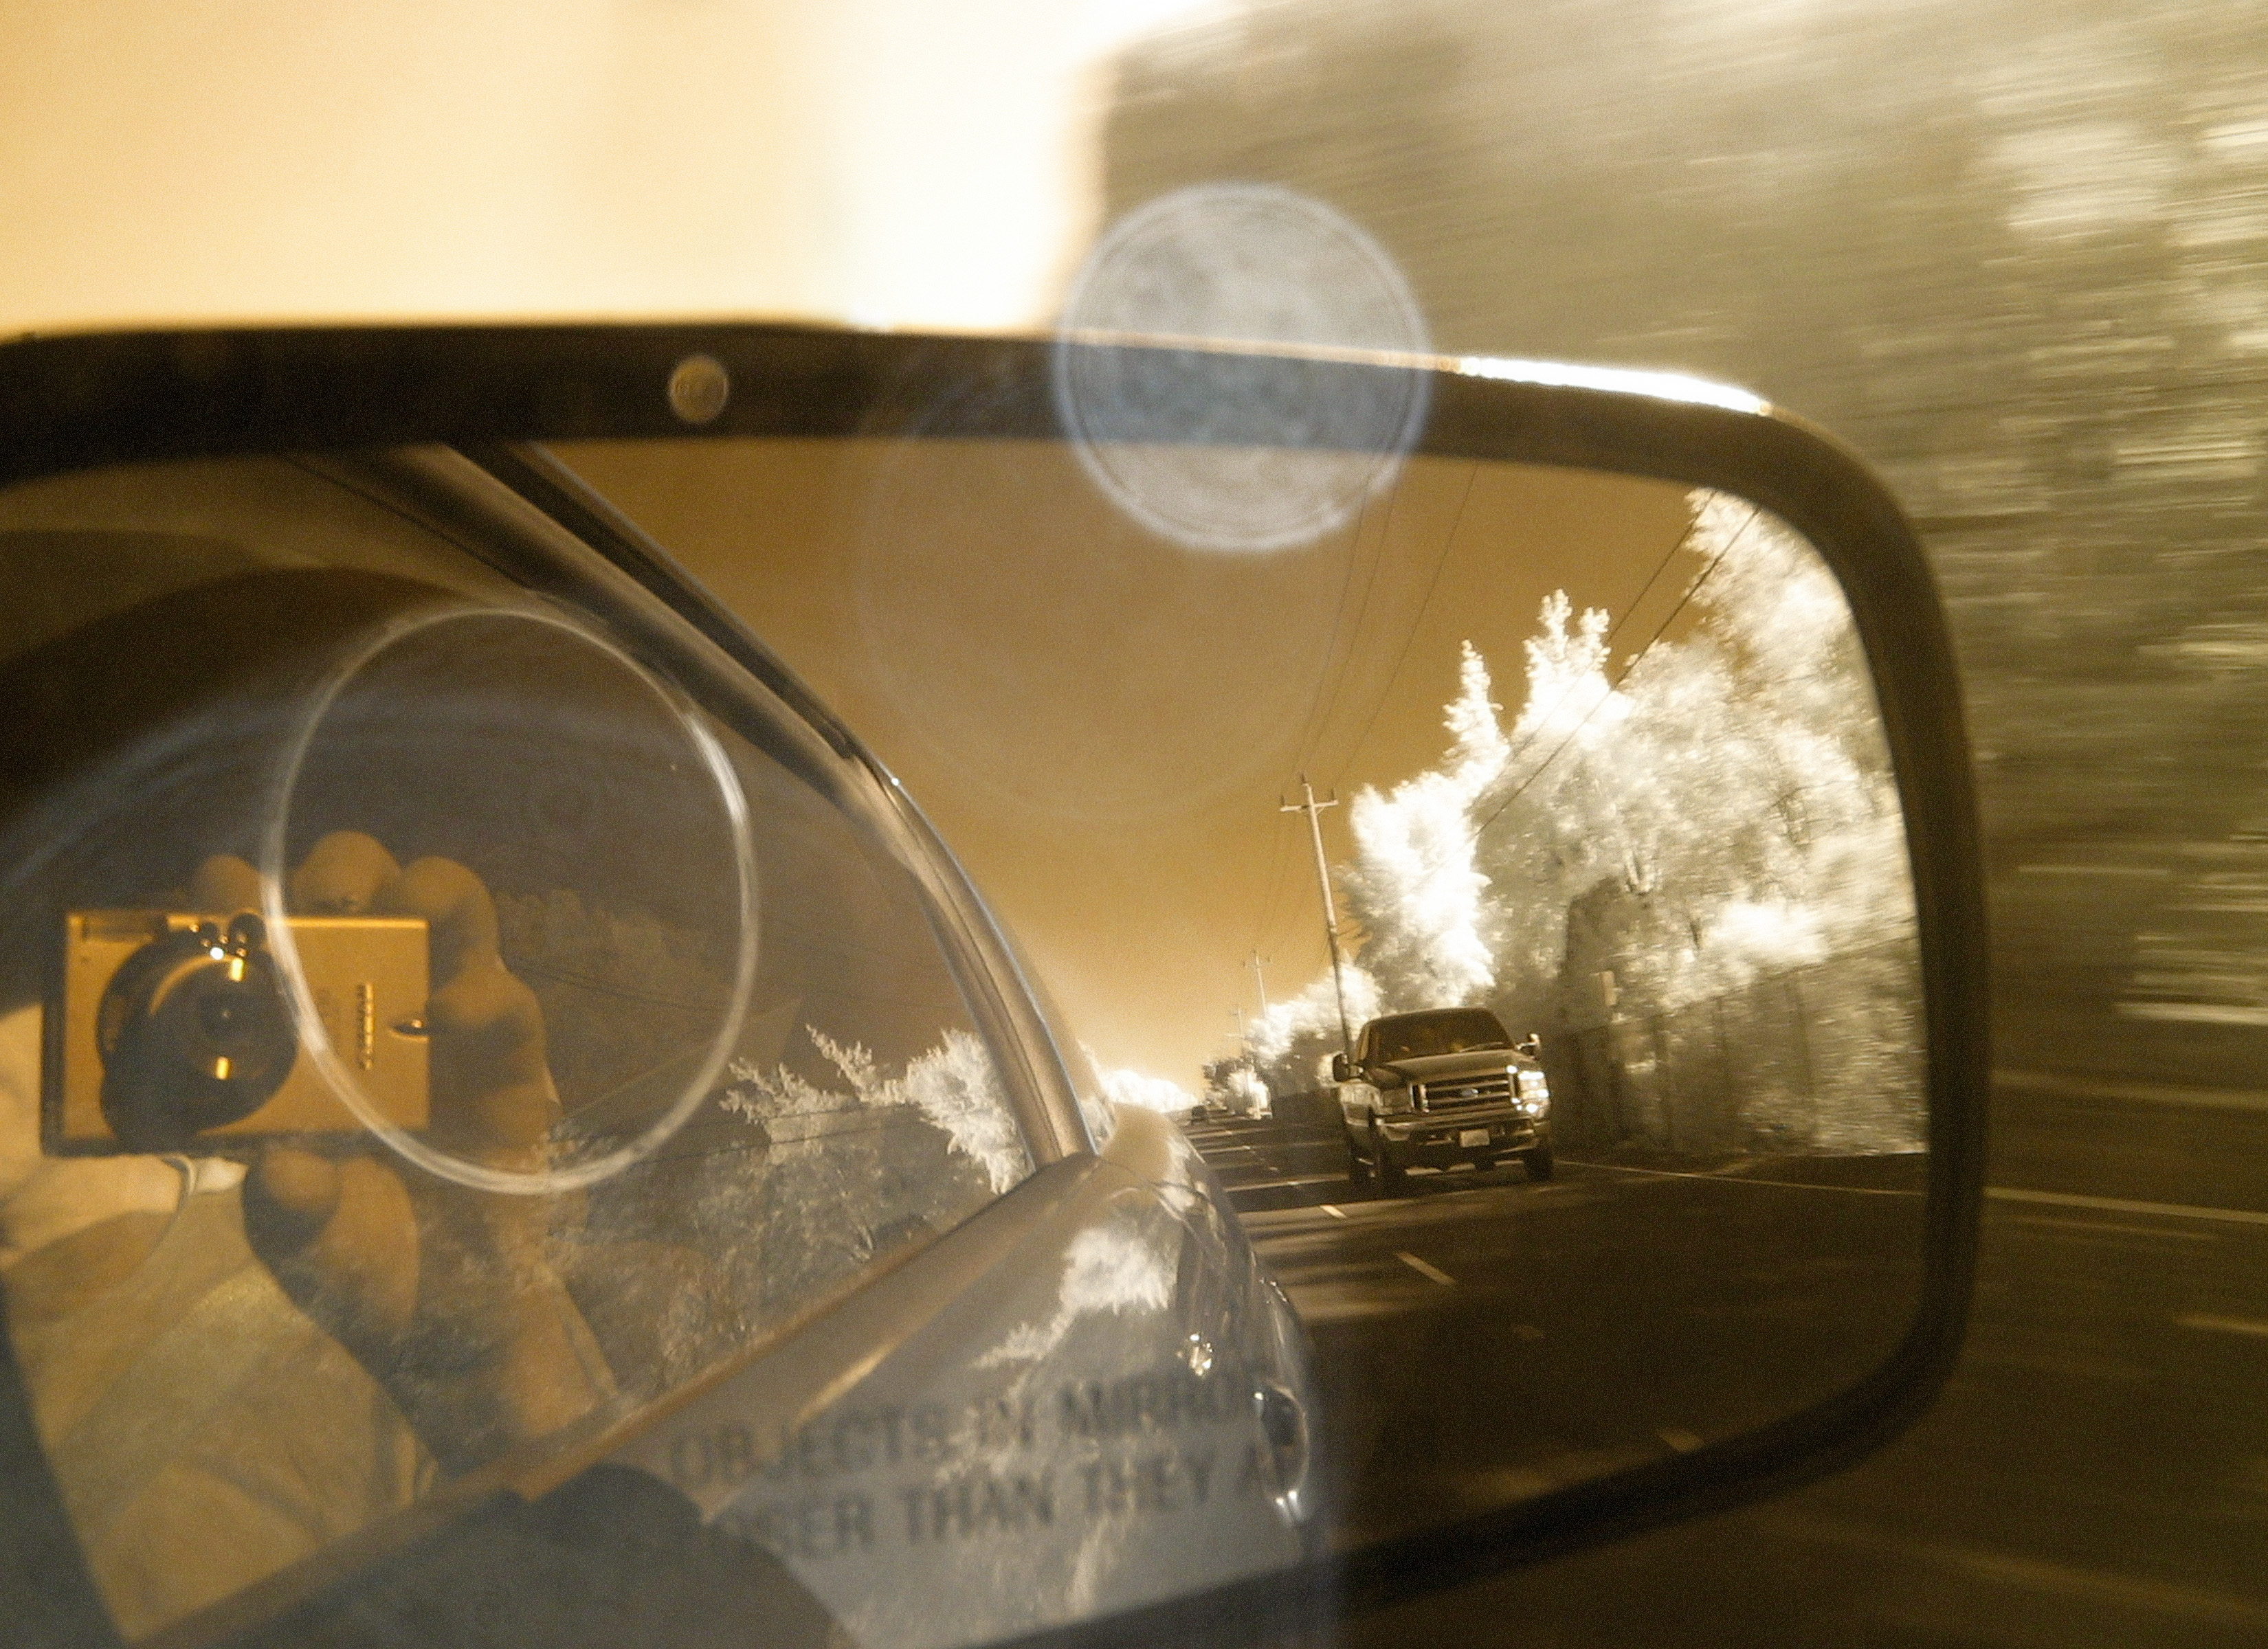
light, traffic, window, glass, reflection, lighting, reflect, objects, sunglasses, glasses, mirror, mustang, ir, shape, 365, sacramento, infrared, vision care